William Milne (politician)

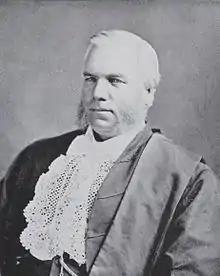

Sir William Milne (17 May 1822 – 23 April 1895) was an Australian entrepreneur and politician, serving as the member for Onkaparinga in the South Australian House of Assembly from 1857 to 1868. He was elected to the South Australian Legislative Council in 1869, and was President of the South Australian Legislative Council from 25 July 1873 to 1881.